Zwickau

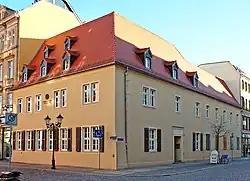
House where Robert Schumann was born 1810, museum at Hauptmarkt 5

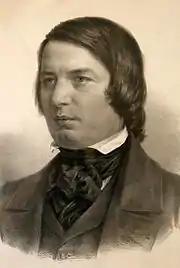
Robert Schumann

Coal mining is mentioned as early as 1348. However, mining on an industrial scale first started in the early 19th century. The coal mines of Zwickau and the neighbouring Oelsnitz-Lugau coalfield contributed significantly to the industrialisation of the region and the city.